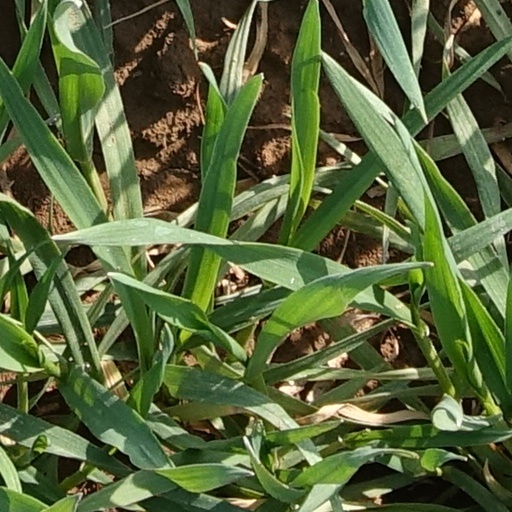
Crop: wheat